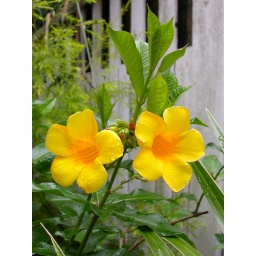
flowers with fence in the background